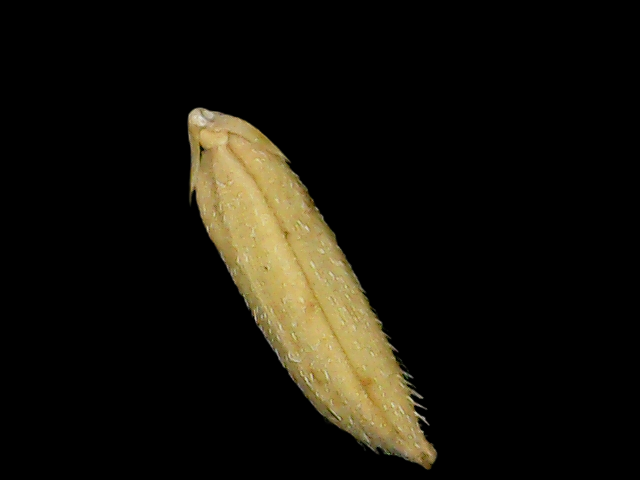
Rice variety: Binadhan14